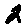
Label: 2